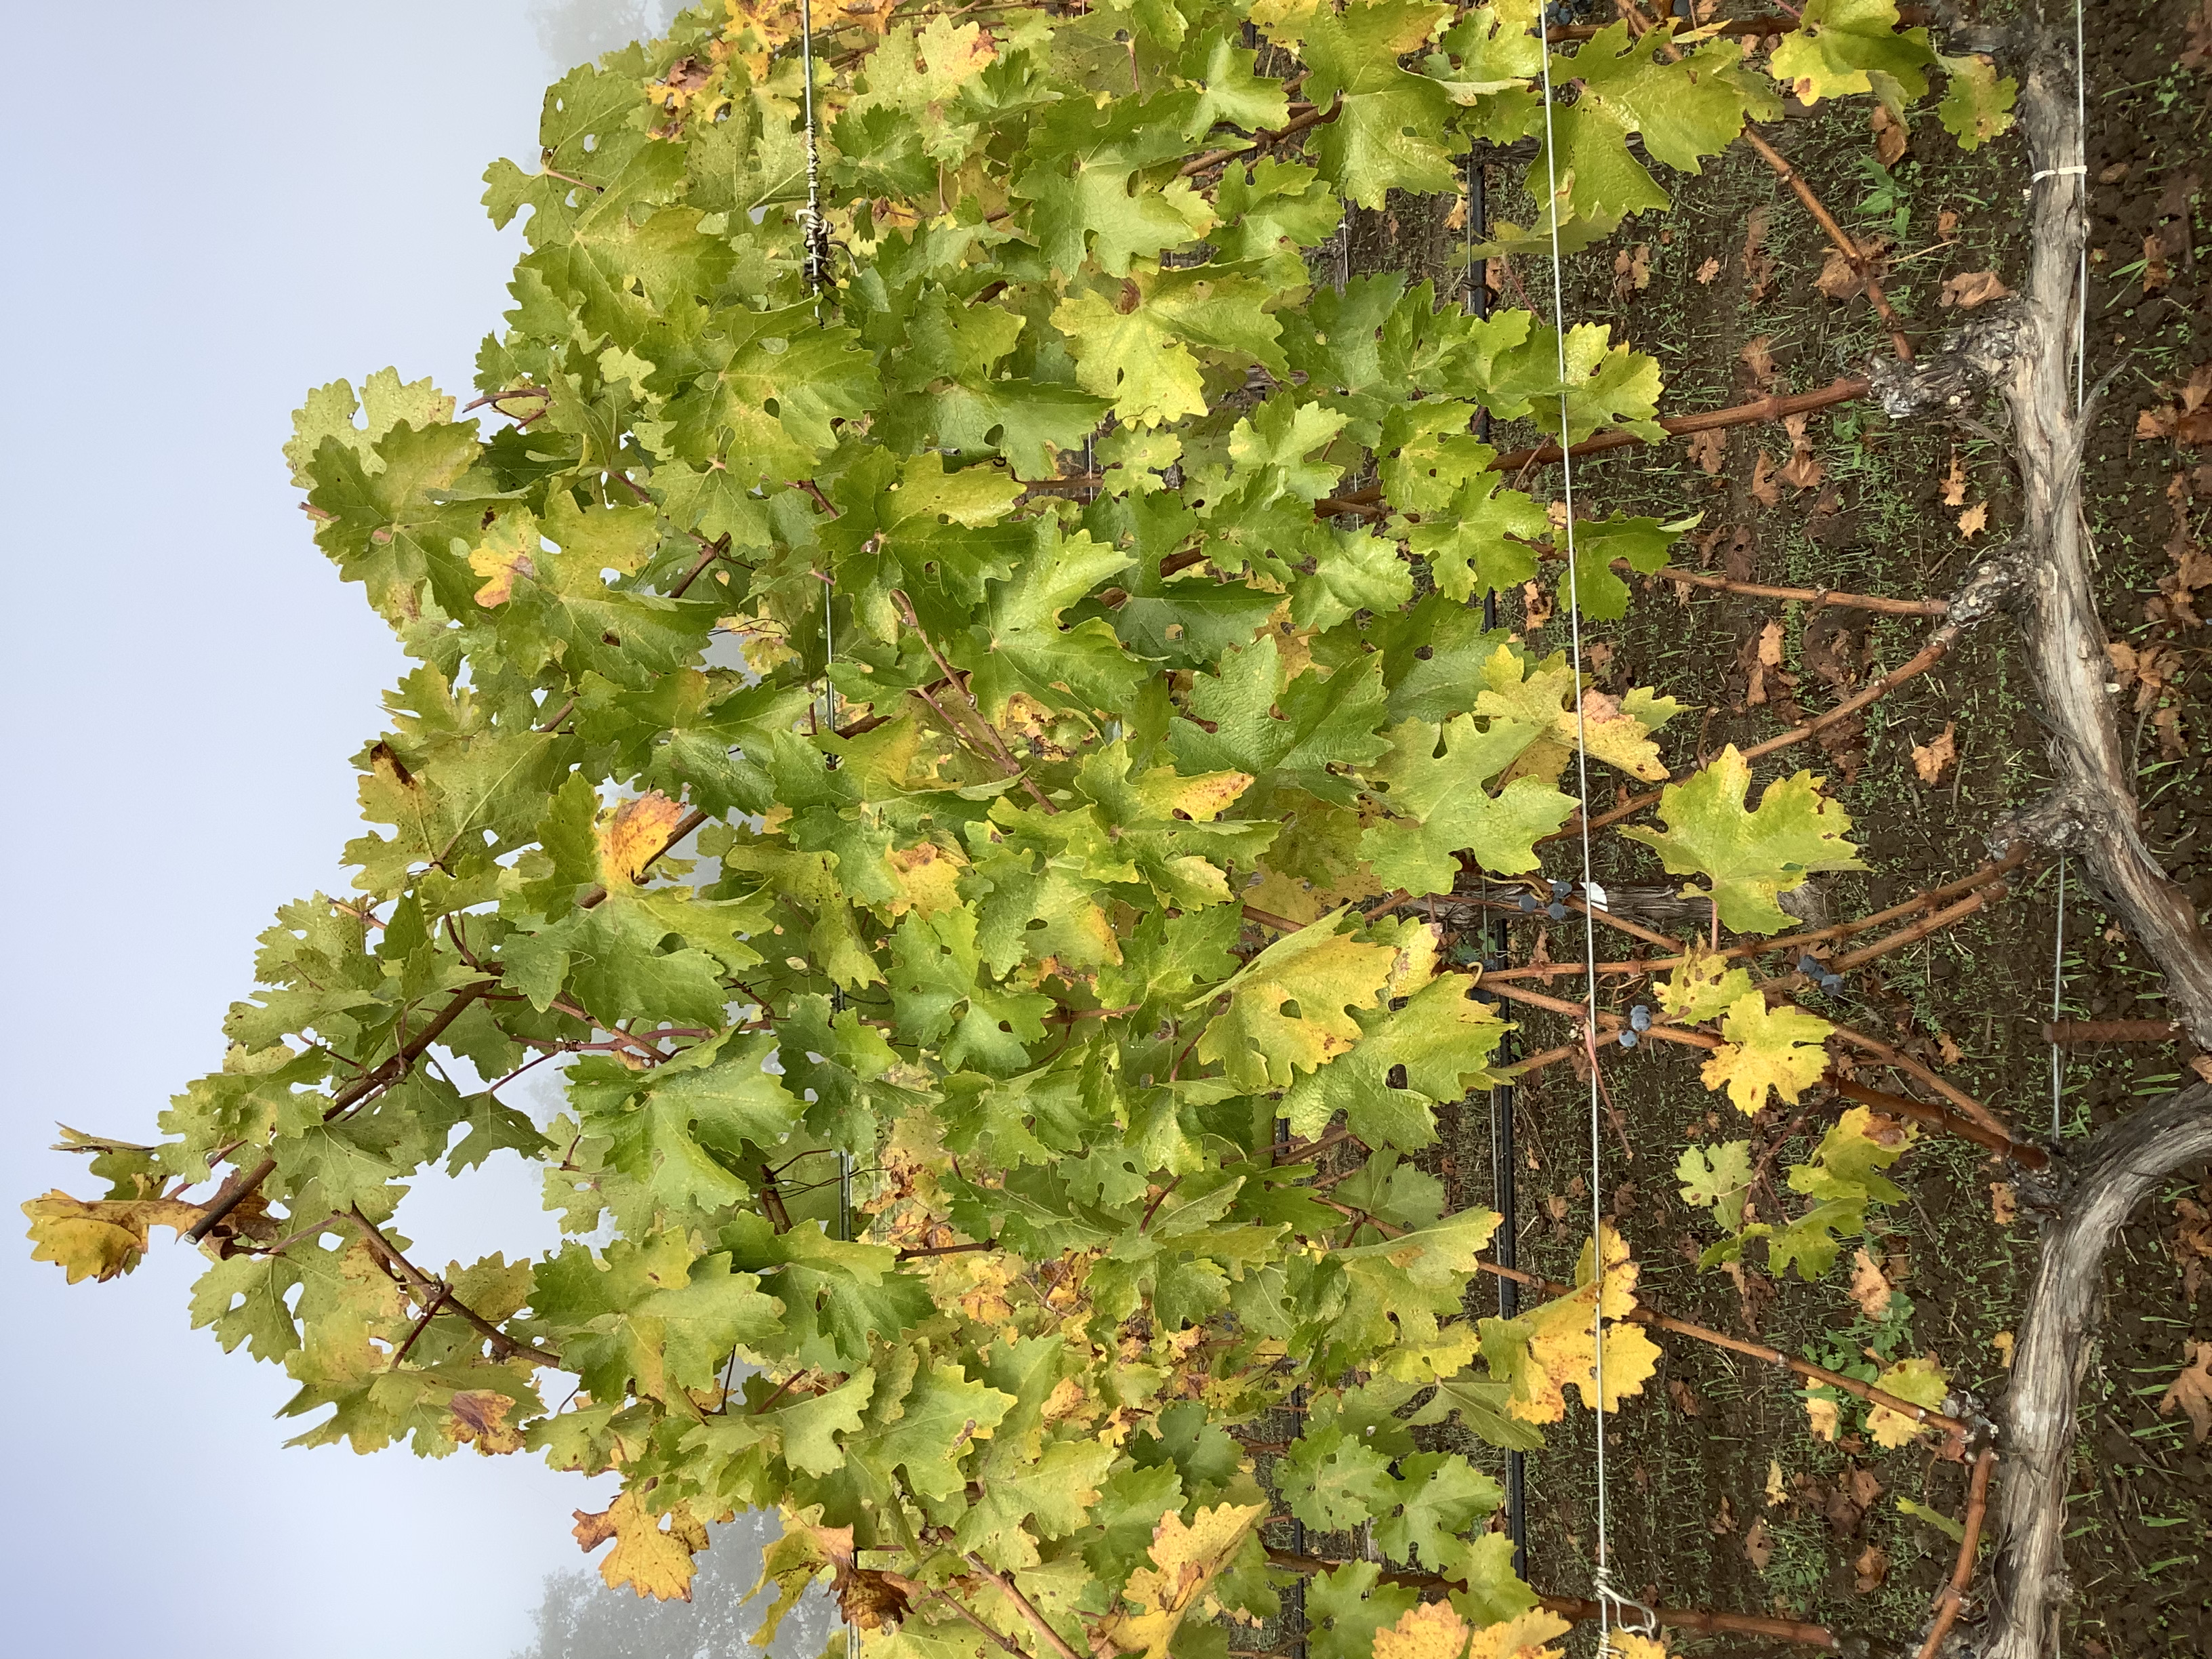
Label: No Virus